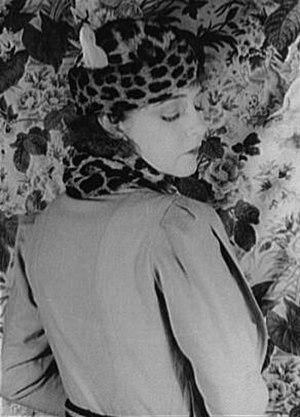
Dorothy Gish est une actrice américaine, née Dorothy Elizabeth Gish le 11 mars 1898 à Dayton, morte d'une pneumonie le 4 juin 1968 à Rapallo.